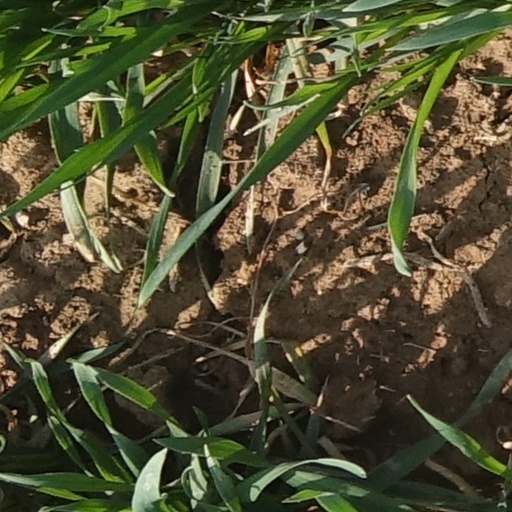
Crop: wheat